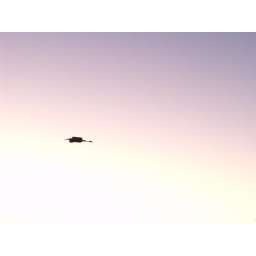
great blue heron flying in the bright pink dawn sky